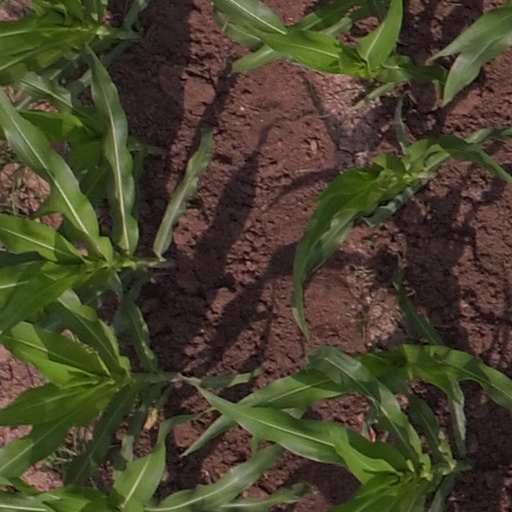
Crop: maize; corn